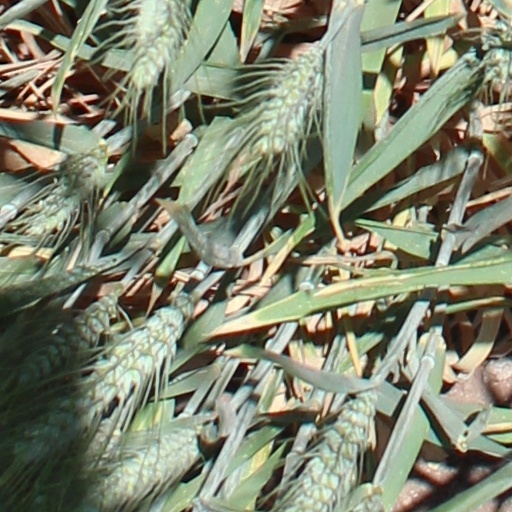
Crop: wheat